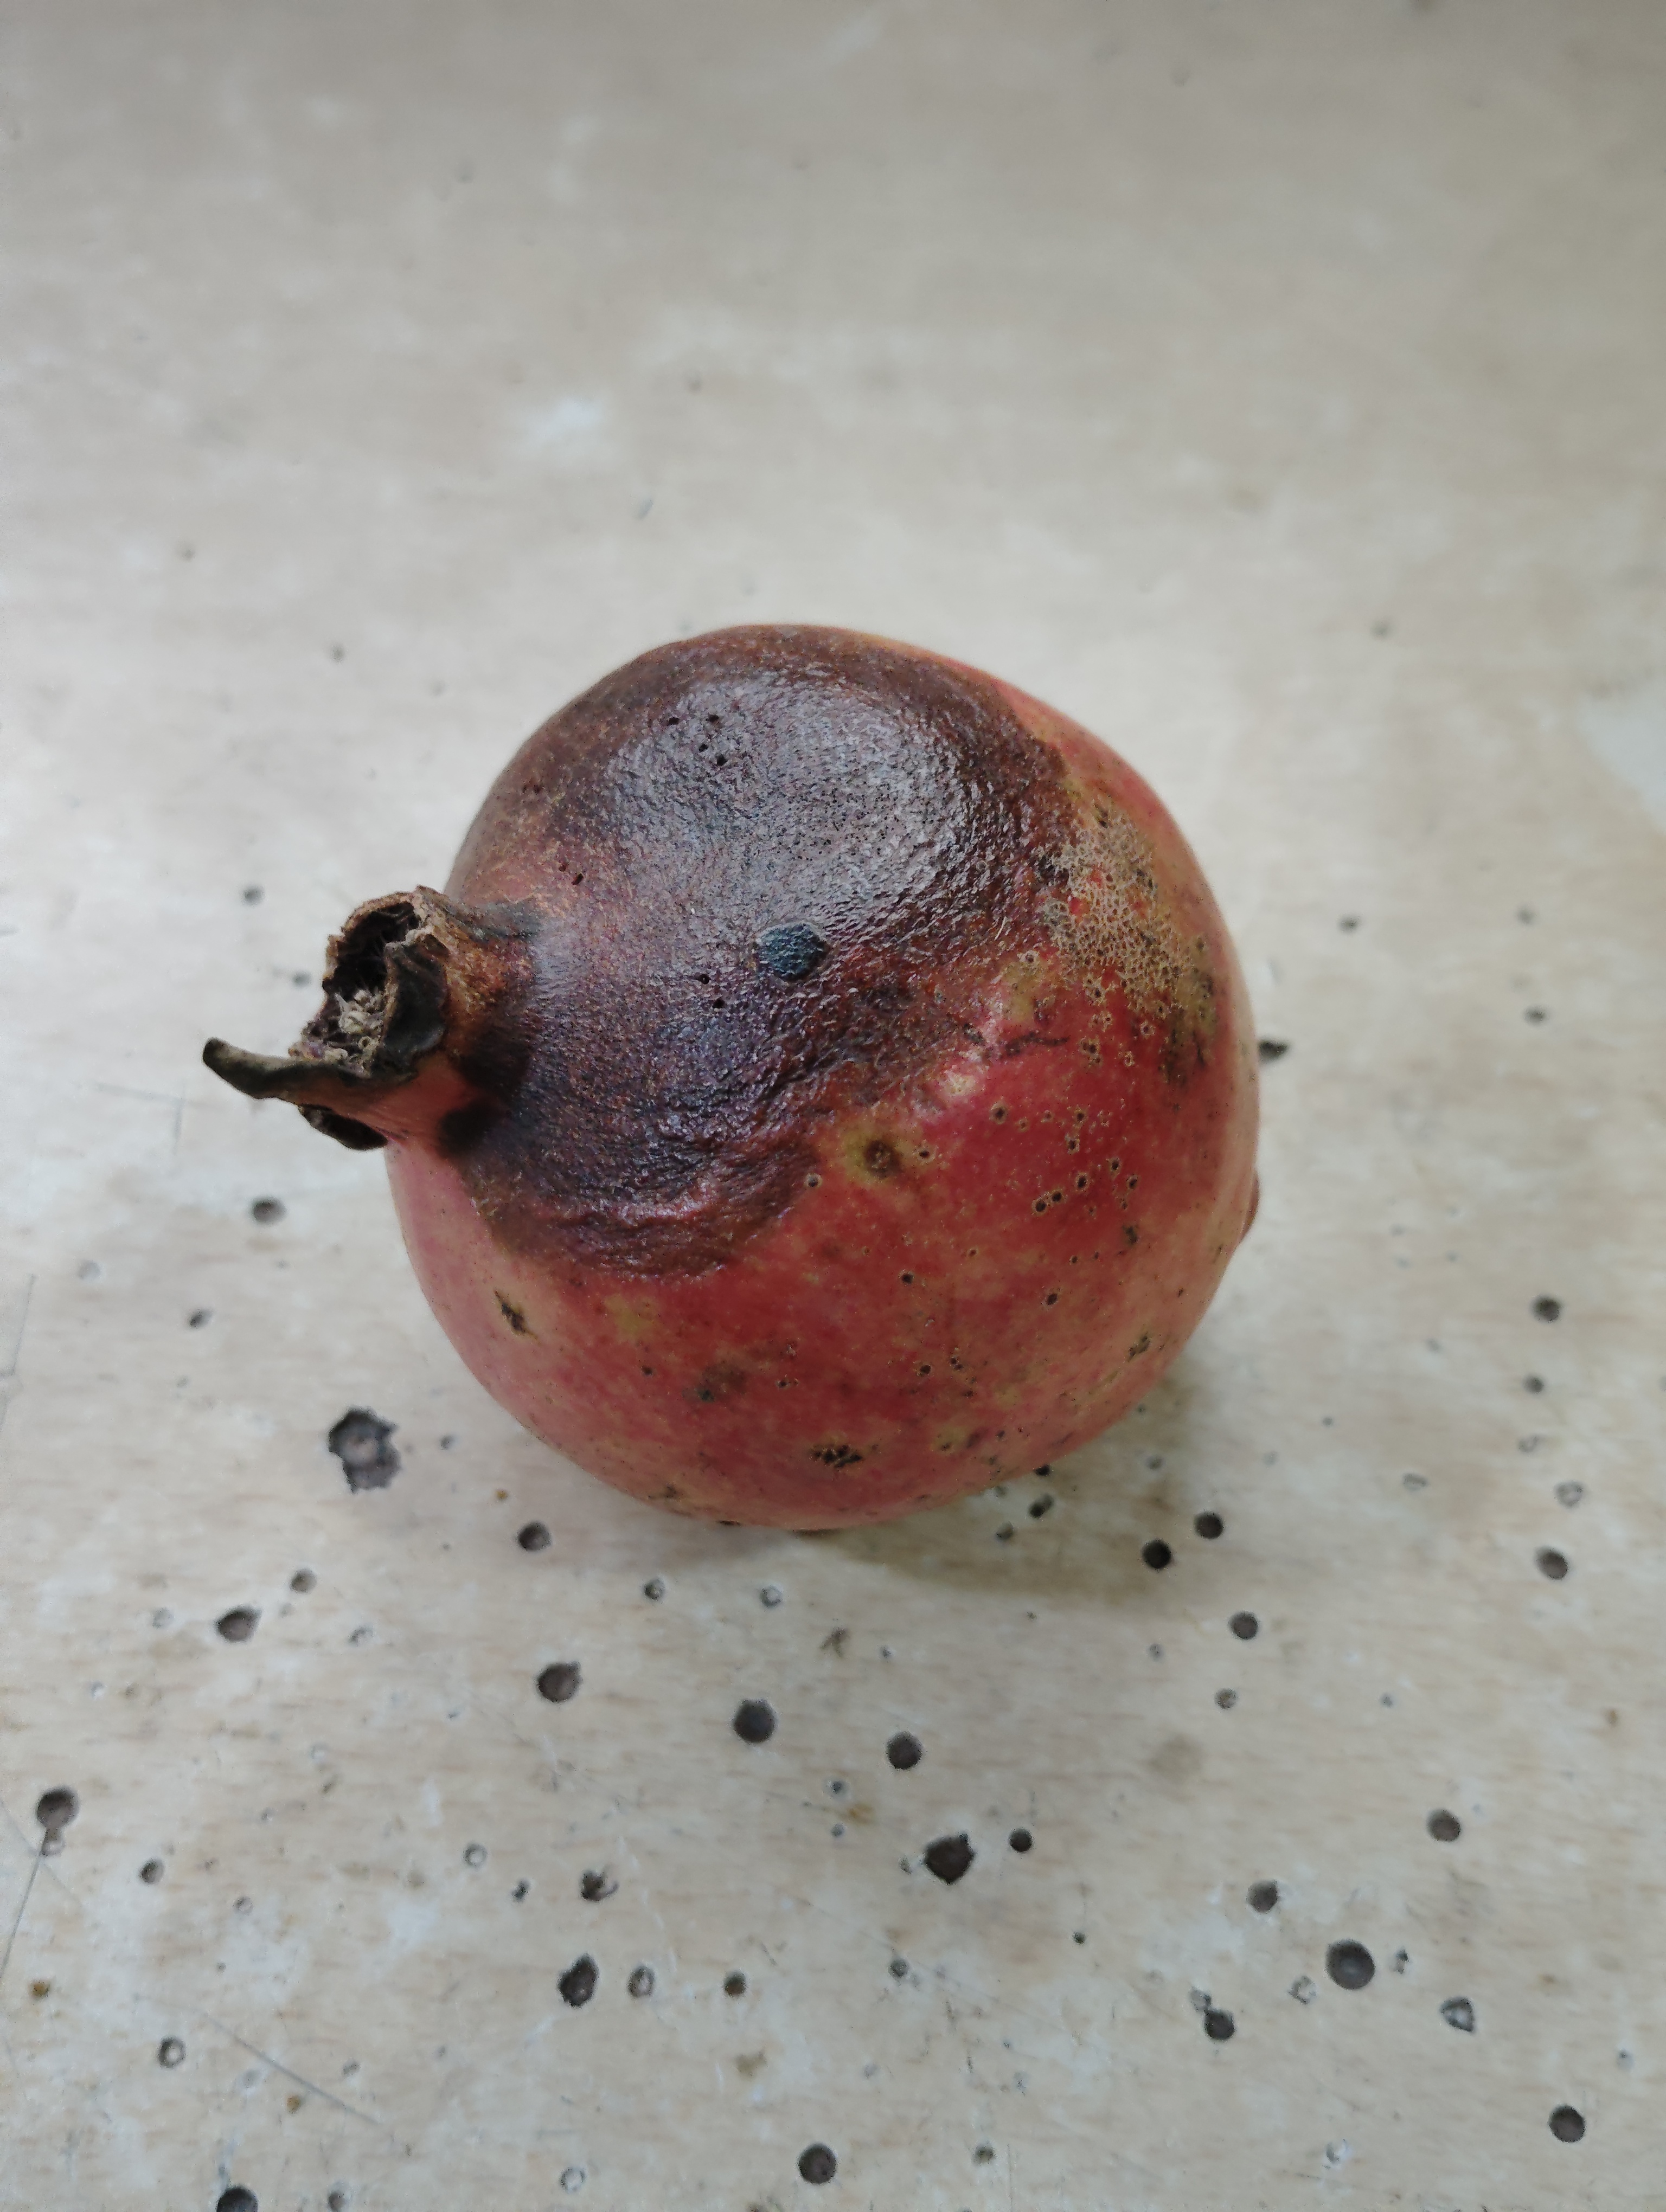
Label: Minor Defect